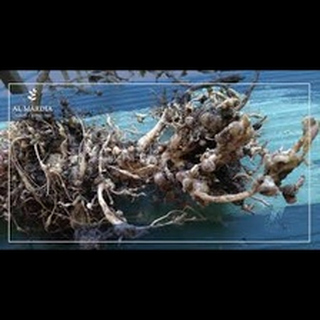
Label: wheat_common_root_rot